Hurricane Iniki

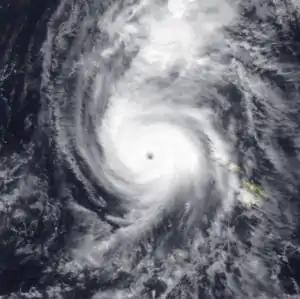
Hurricane Iniki at peak intensity south of Kauai on September 11

Hurricane Iniki (Hawaiian: "iniki" meaning "strong and piercing wind") was a hurricane that struck the island of Kauai on September 11, 1992. It was the most powerful hurricane to strike Hawaii in recorded history, and the only hurricane to directly affect the state during the 1992 Pacific hurricane season. Forming on September 5, 1992, it was the first hurricane to hit the state since Hurricane Iwa in the 1982 season, and the only known major hurricane to hit the state. Iniki dissipated on September 13, about halfway between Hawaii and Alaska.